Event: Nepal Earthquake
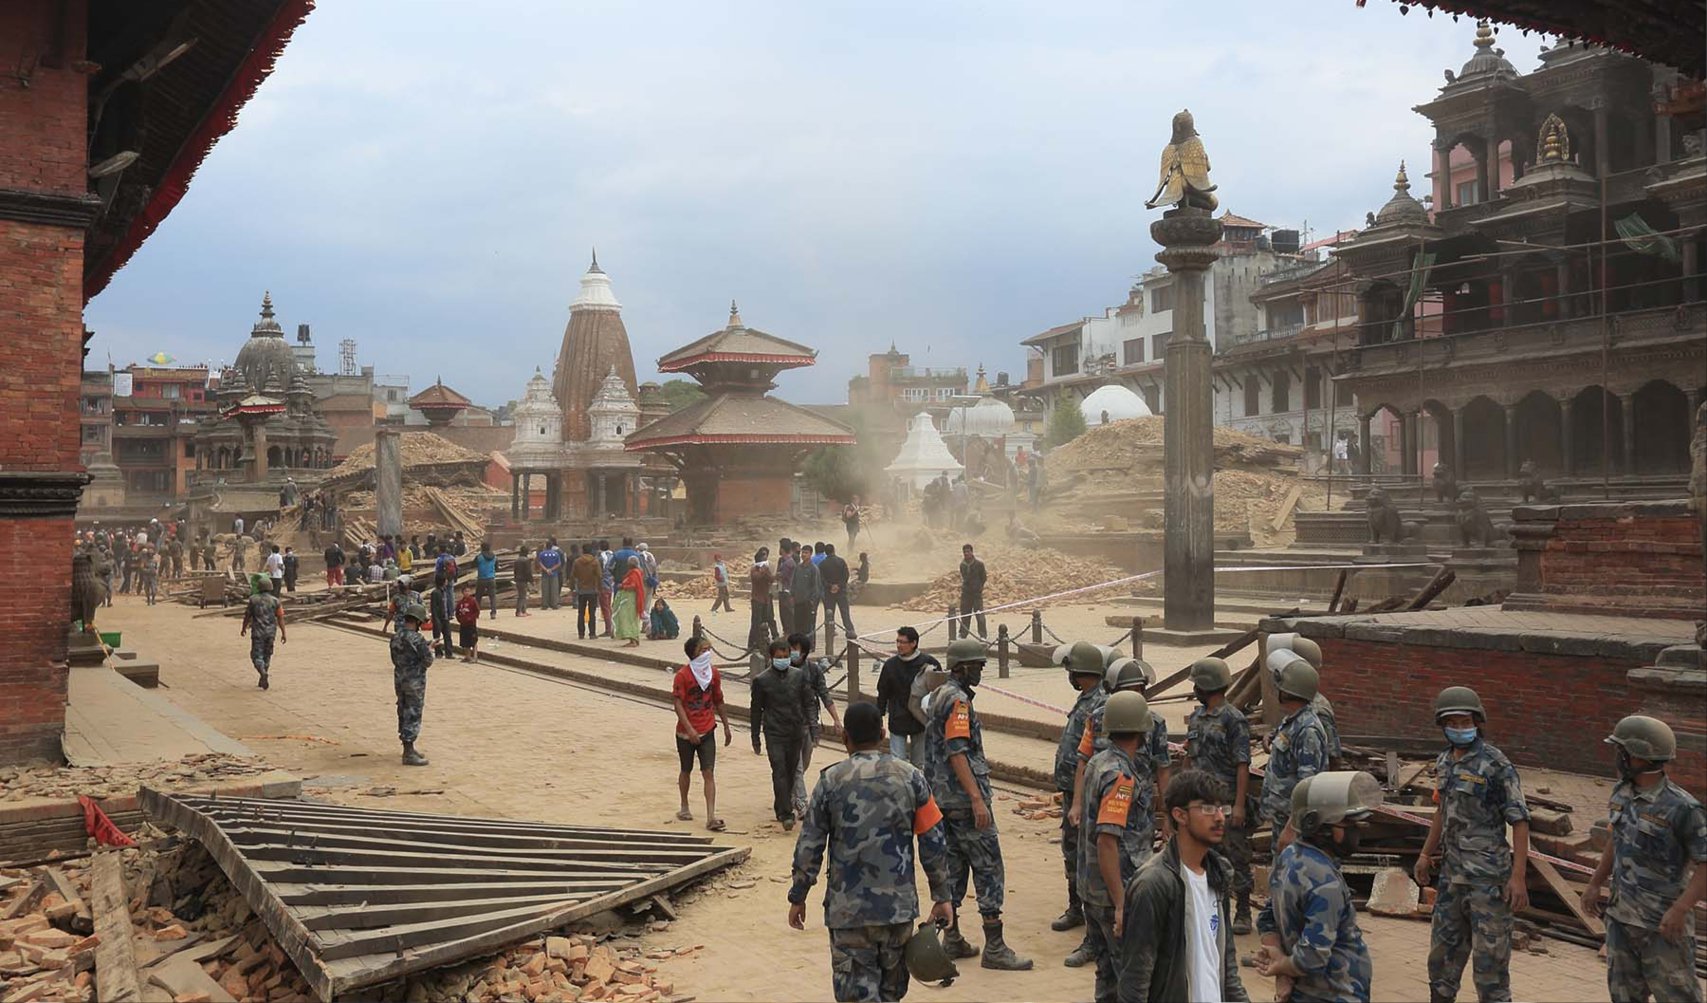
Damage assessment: damage